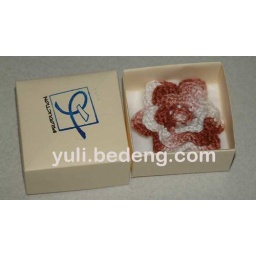
brown flower brooch in package